Ted Politz

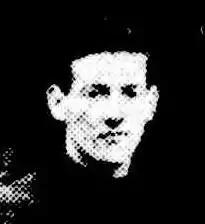

Edward Matthew Politz (28 July 1889 – 14 February 1967) was a former Australian rules footballer who played with Melbourne in the Victorian Football League (VFL).